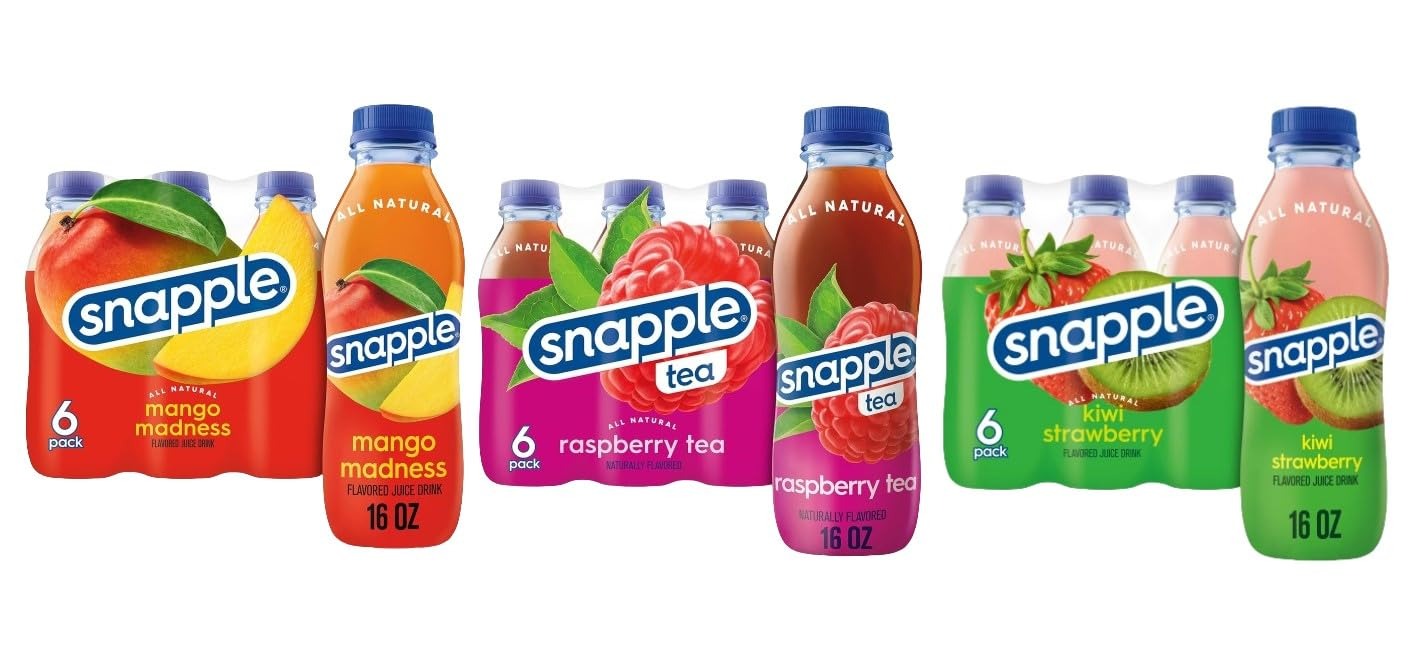
Item Name: [CAMEO] - JUICY TWIST BUNDLE! | 3 Flavored Snapple Juice Drinks | Assortments of Mango Madness, Raspberry, Kiwi Strawberry | BUNDLE AND SAVE! | 16 Fl Oz Plastic Bottle (18 Pack)
Bullet Point 1: THIS JUICY TWIST BUNDLE PACK INCLUDES: (6) Mango Madness (6) Raspberry (6) Kiwi Strawberry. This awesome bundle is for the person who enjoys variety in life and doesn't want to have to consume an entire pack of the same flavor. This bundle is super essential for families where members prefer different flavors of juices. Now you can please everybody with a single soft drink purchase. (Packaging may vary)
Bullet Point 2: VARIETY FLAVORS JUICE SAMPLER: No thinking needed on which juice flavors to buy for your next occasion, we did it for you. This juice pack comes with all the top flavors everyone loves. So go ahead and send your love ones a sampler, you will have everyone's favorite flavor covered. This sampler is also a fast, easy and reasonable way to try out different juice flavors. So go ahead and order yours today and try that juice you always wanted to but didn't want to buy a whole six pack to do so.
Bullet Point 3: GREAT JUICE PAIRING: A great addition to send with your care package, assortment gift box, snack bulk bundle. No matter of what you plan on serving on your next occasion, this multi flavor juice bundle pairs up fantastic with just about anything food, pizza, cakes, hot dogs, hamburgers, chips, cookies, candies, snack bars, popcorn, pretzels, mac and cheese, crackers, sandwiches. peanut butter & jelly or beef jerky.
Bullet Point 4: EVERY OCCASSION: Abroad, after surgery, anniversary, appreciation, birthday, birthdays, camp, car driving, celebrate, celebration, Christmas, churches, college, congratulations, deployment, easter, finals week, friendship, get well soon, graduation, Halloween, healing, holidays, hospitals, love, lunch or outing events, meetings, movie, movies, office, on-the-go snacks, parties, party, picnics, road trips, schools, sick, summer, sympathy, thank you, university, valentine's, wedding.
Bullet Point 5: GREAT GIFT IDEA FOR: Everyone who loves famous brand juices and will be thrilled when you give this big variety pack to any acquaintance, aunt, boss, boyfriend, buddy, business, classmate, co-workers, cousin, dad, daughter, family, father, fiancé, friend, girlfriend, grandchild, granddaughter, grandfather, grandmother, grandson, husband, loved one, men, military soldiers, mother, nephew, niece, partner, pop, someone special, son, students, teacher, teens, uncle, wife, women, young kids, yourself.
Product Description: THE CAMEO MULTI FLAVOR JUICE BUNDLE: &nbsp No thinking needed on which juice flavors to buy for your next occasion, we did it for you. This juice pack brings all the top flavors that everyone loves. So go ahead and order yours today and send them the gift pack with confidence, you will have everyone's favorite flavor covered. &nbsp This bundle is an easy and reasonable way to try out different juice flavors. With a variety of refreshing flavors to choose from, it’s easy to find your favorite! A JUICE PACK IS A GIFT FOR EVERY OCCASSION! SPORTS GATHERINGS: &nbsp Be the games MVP! With an assortment of multiple juice flavors to choose from, there's one for everyone to love. Big game? Big turn out? No worries... We have a large scale of soft drink bundle packs to choose from, no one will go thirsty. COLLEGE STUDENTS: &nbsp Let your family, friends and students know you were thinking of them. Send them our juice variety bundle pack, right to their dorm! &nbsp Keeping their mini fridge or pantry stocked up with this juice pack, is a sure way to put a smile on their face. THE PERFECT PAIRING: &nbsp This juice bundle is a great addition to send to your loved ones along with their snack care packages. &nbsp Juices are the prefect pairing for almost any snacks or meals. Such as our favorite "Pizza!" yum! Everybody loves a delicious slice of pizza paired with a juicy juice! BUSINESS GATHERING: &nbsp Stock up that office fridge for your next workplace or business meeting. &nbsp Our juice/soda bundles always come with the top flavors everyone loves. CAMPING: &nbsp Spending family time and creating memories. Drinking your favorite juice over the camp fire while being out in the great outdoors, priceless. ON THE GO: &nbsp Road Trip? Your juice bundle comes nicely organized and packed making it easy to carry and take on those family road trips. &nbsp So order your bundle today, make sure you have your favorite drink with you before heading on that road trip! FAVORITE BODY OF WATER: &nbsp Your family members might all have a different favorite bodies of water. The river, the lake, the ocean or our favorite the pool! &nbsp One thing is for sure... Our juice bundles will have a favorite flavor for everyone! CELEBRATION EVENTS: &nbsp What child would not love to receive a box of their favorite juice? &nbsp From Birthdays to sleepovers to movie nights or even gaming day...your bound to be a hit. Order yours today! "CAMEO Snack Bar" &nbsp We specialize in mix-matching soda/juice flavors into a variety of bundles. &nbsp If you are a soda/juice connoisseur you will love us! Be sure to check out the rest of our spectacular beverage bundles. &nbsp Never go thirsty again!
Value: 16.0
Unit: Fl Oz

Price: 38.98